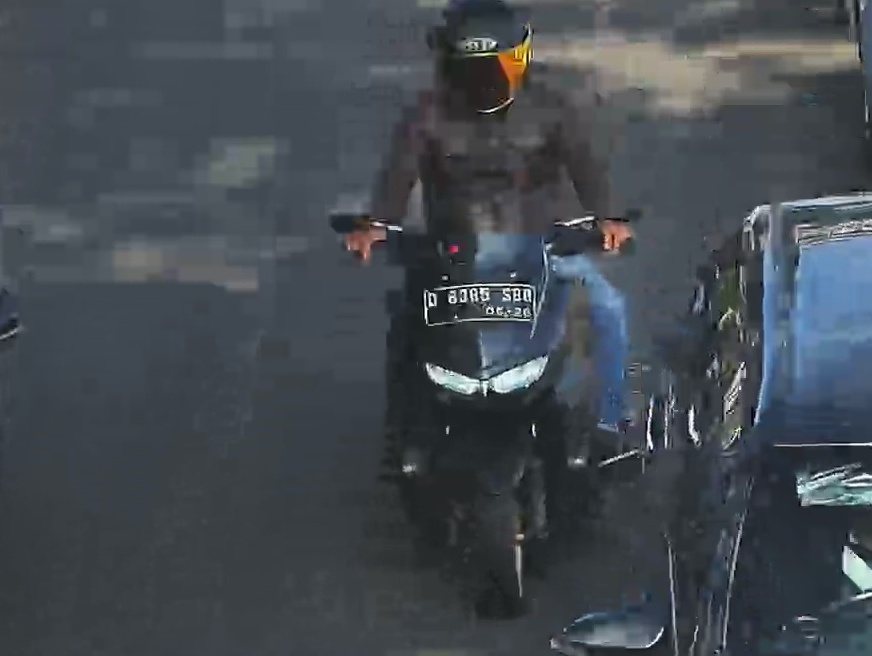
person-with-helmet: 1
person-without-helmet: 0